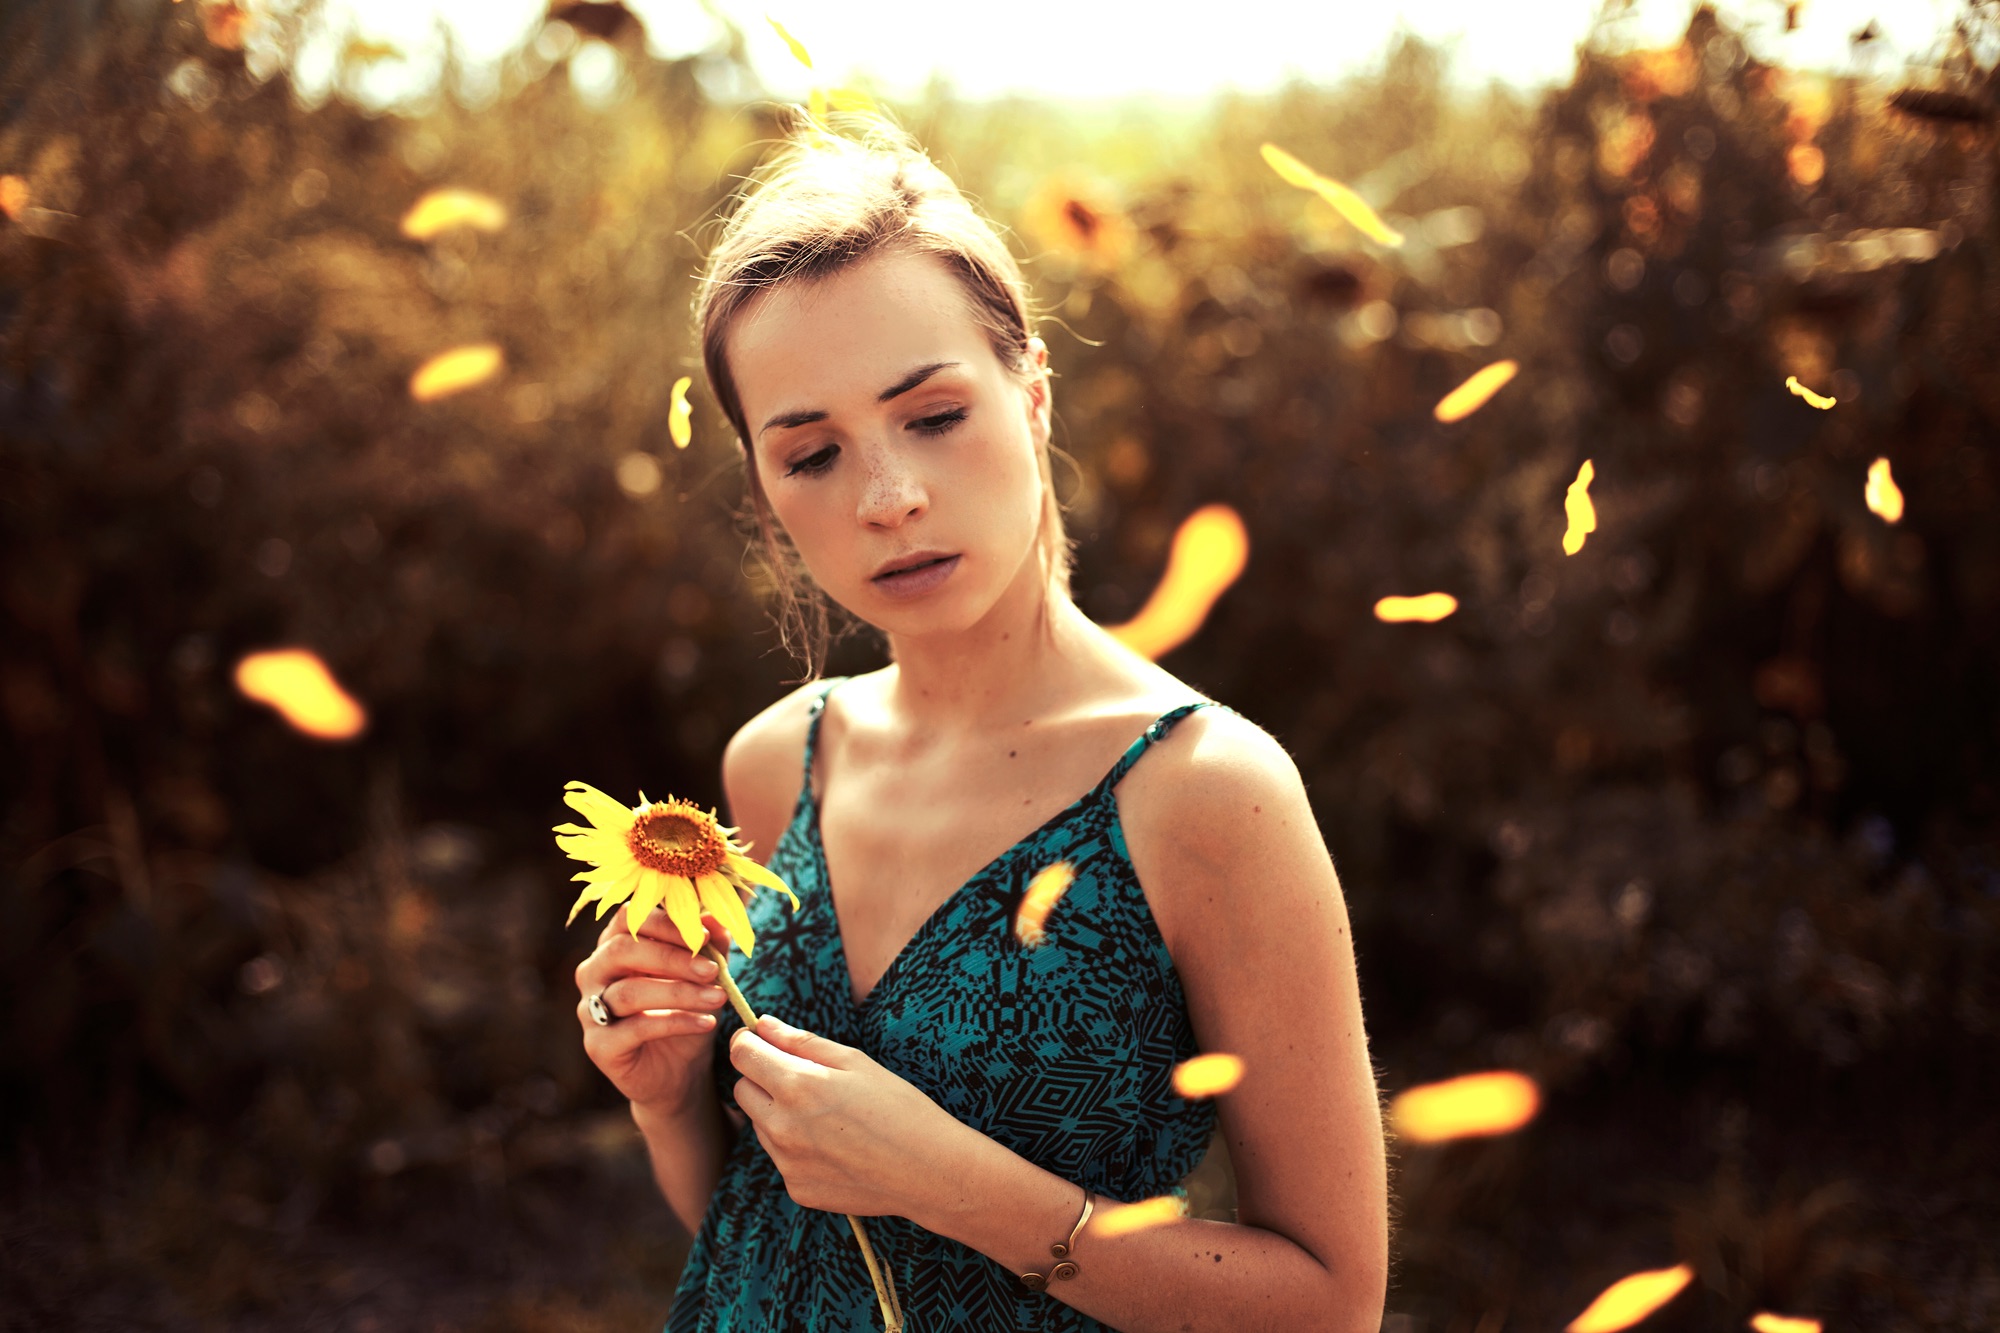
person, people, girl, woman, photography, flower, portrait, model, spring, autumn, child, fashion, yellow, season, dress, photograph, beauty, photo shoot, portrait photography